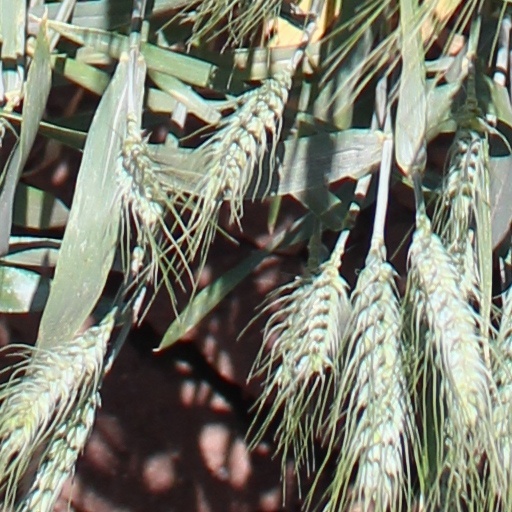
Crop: wheat